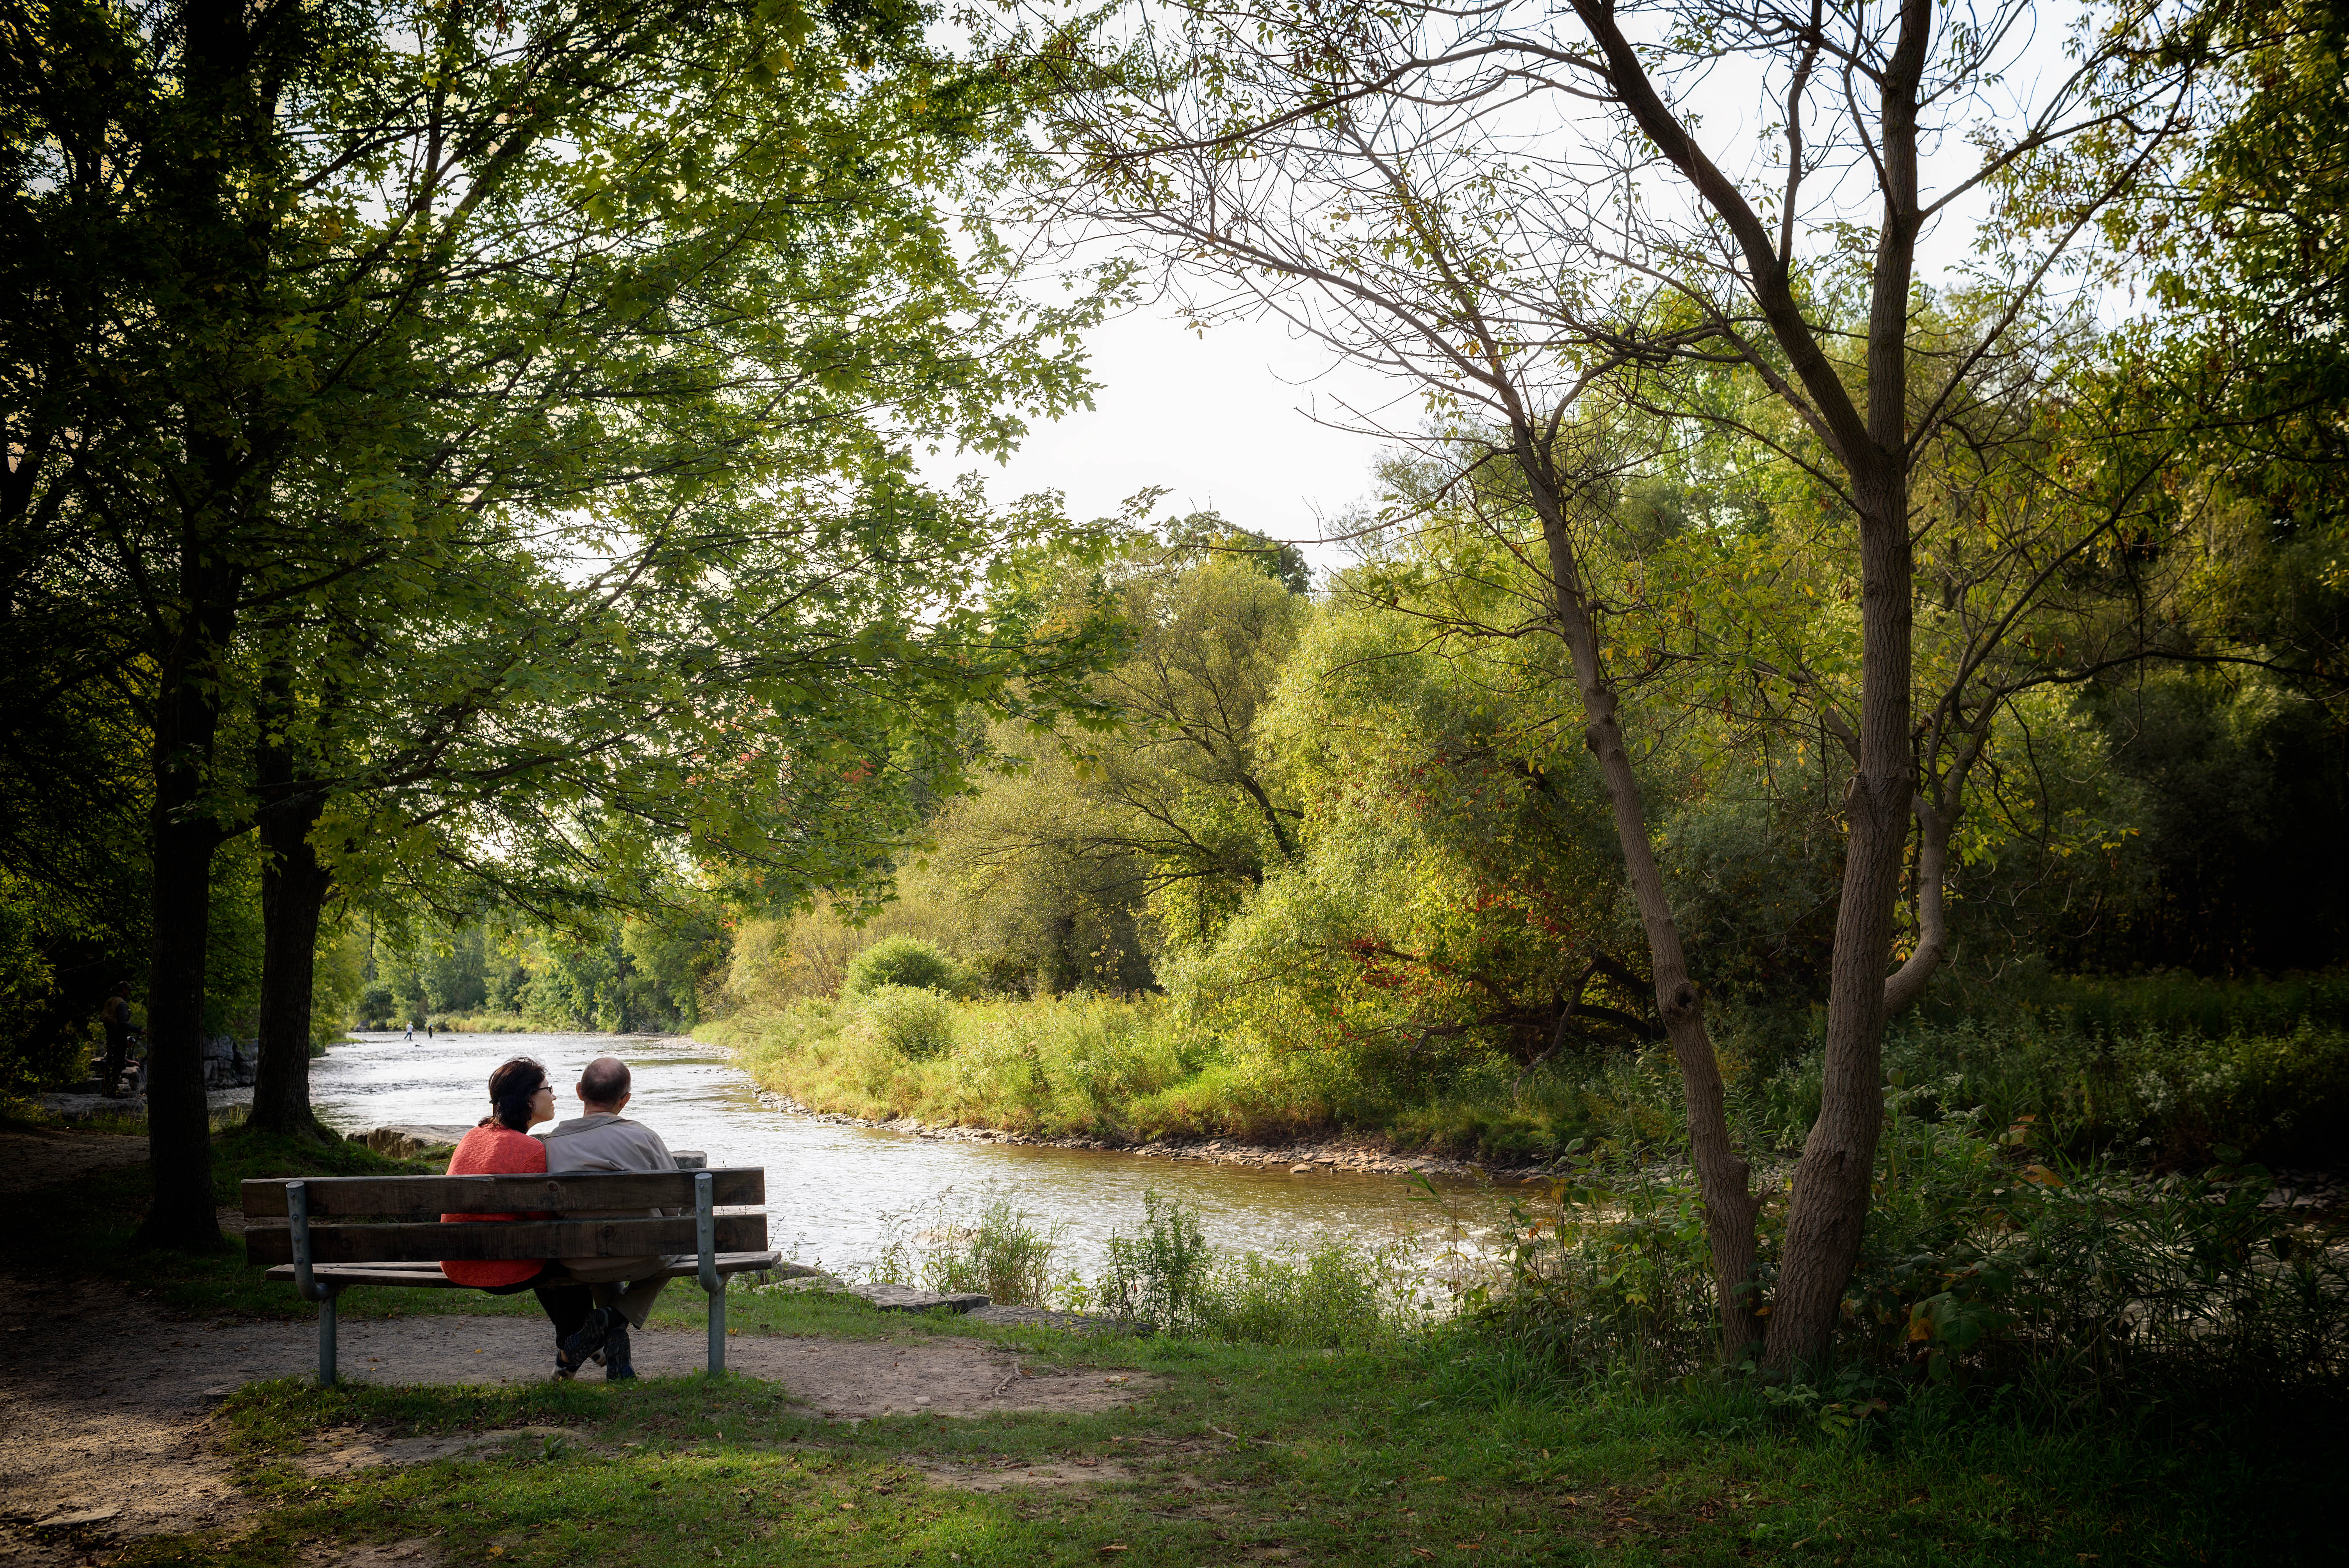
landscape, tree, water, nature, forest, wilderness, trail, bench, leaf, lake, river, canal, pond, stream, autumn, park, couple, nikon, season, waterway, body of water, trees, publicdomain, canada, d750, mississauga, culham, ontario, credit, ca, woodland, habitat, ecosystem, rural area, natural environment, woody plant